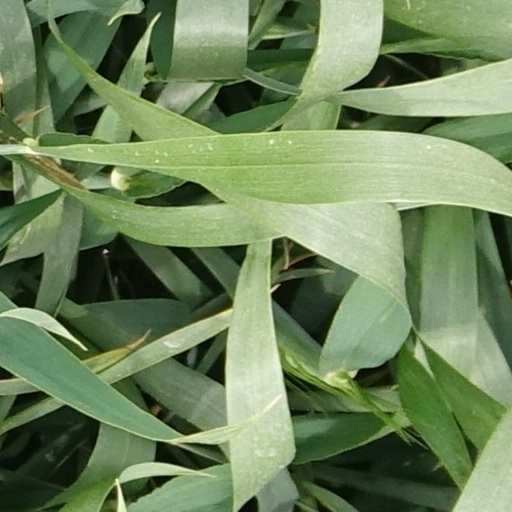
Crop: wheat